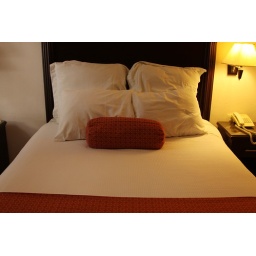
Campeche.I saw this bed, after four nights spent sleeping in a hammock.I cried.And cried.And slept, naked under the white covers.